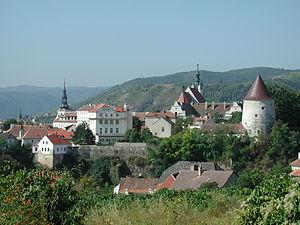
Krems an der Donau est la cinquième ville du land de Basse-Autriche en Autriche, située aux bords du Danube au fond de la vallée de la Wachau. Cette ville statutaire est également le centre administratif du district de Krems. Elle faisait partie du paysage culturel de la Wachau, ajouté au patrimoine mondial de l'UNESCO en 2000.